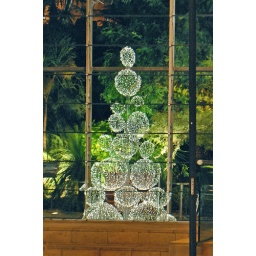
Reflection of the 'big balls' Christmas tree in Tudor Square in the windows of the Winter Gardens.